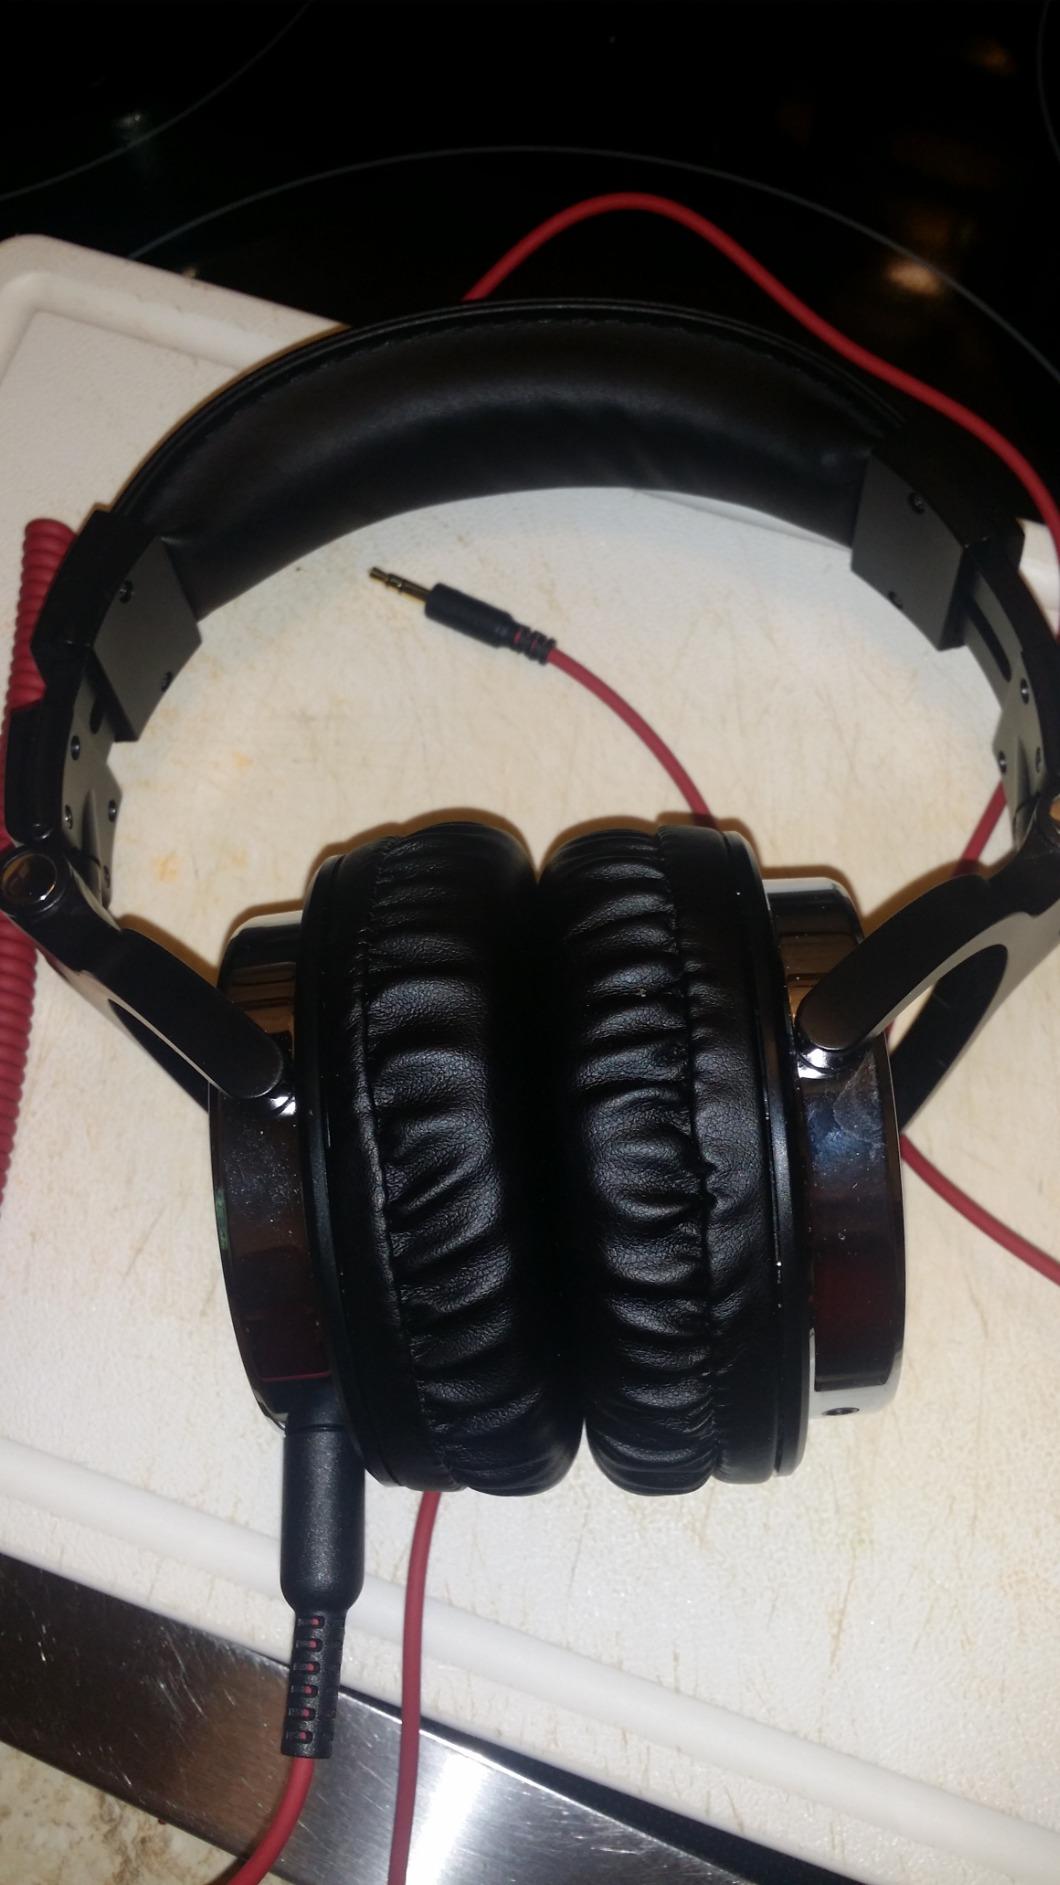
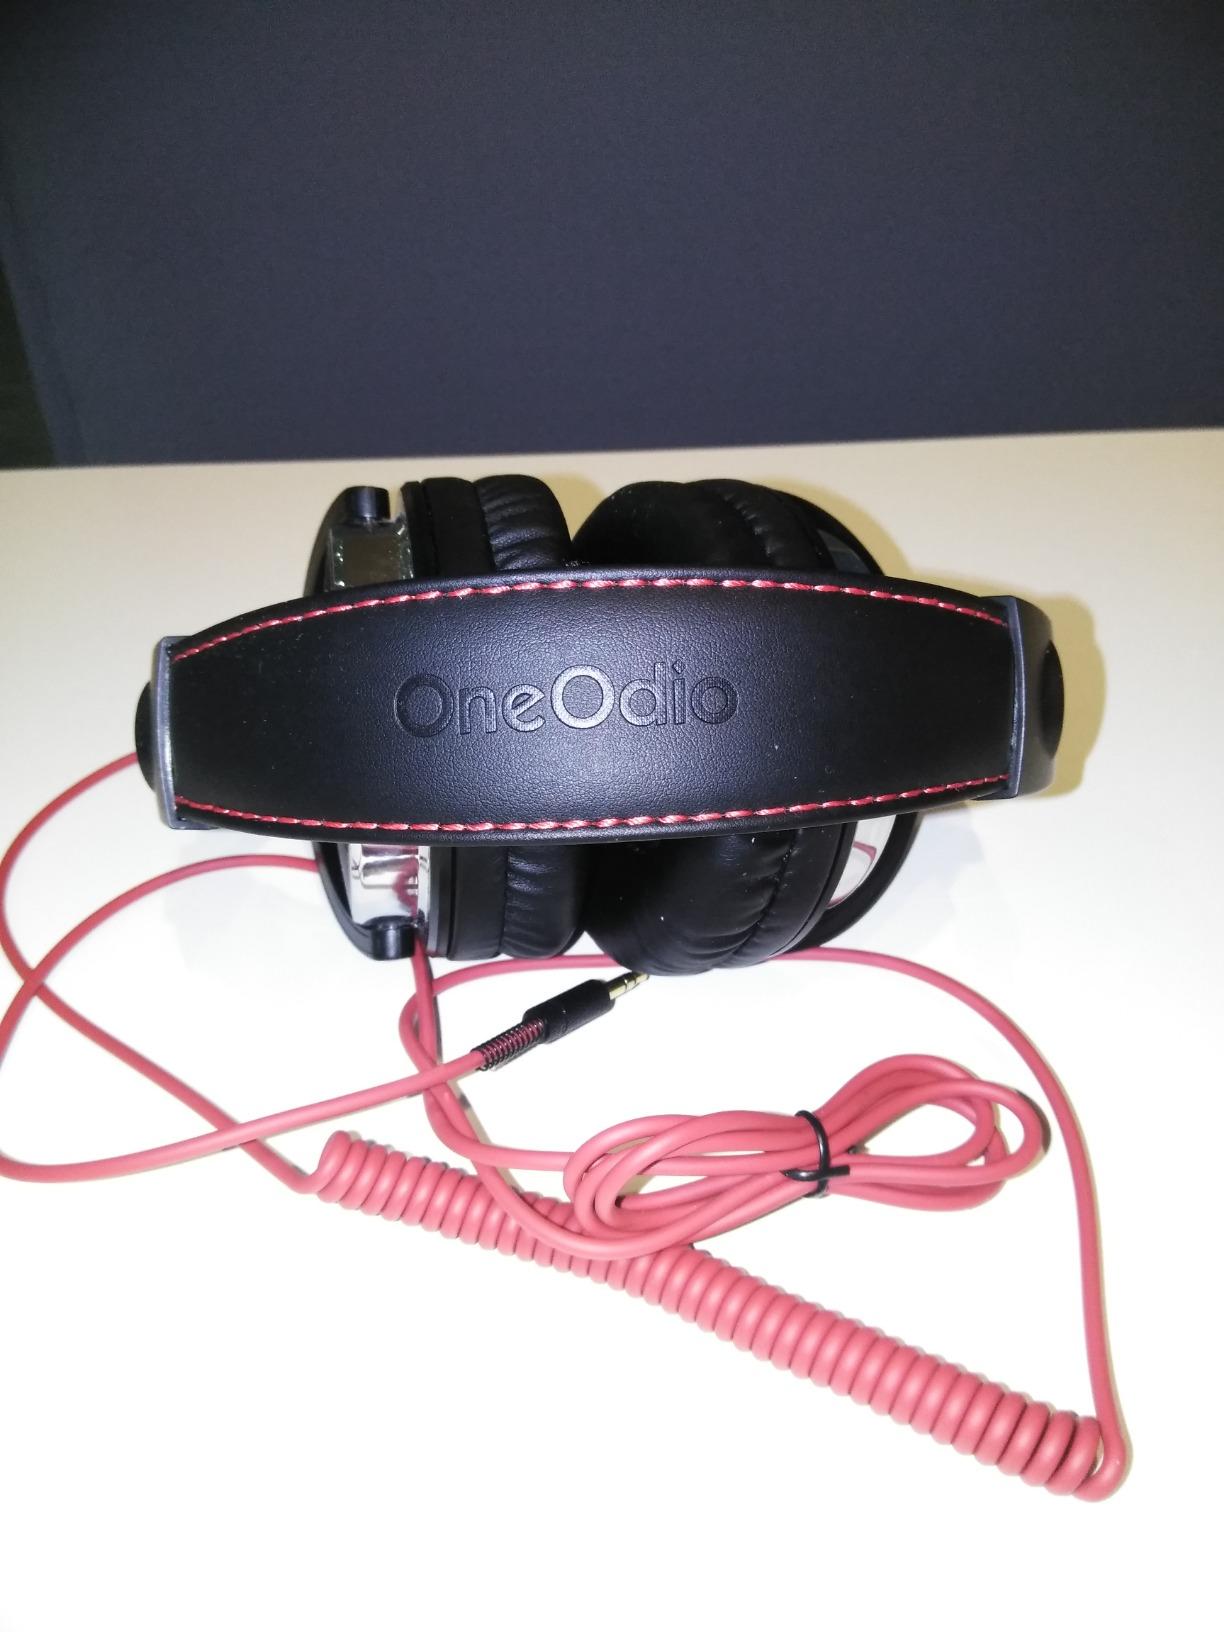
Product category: headphones
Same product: yes